Velvet Revolver

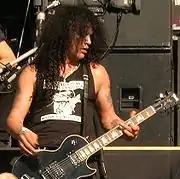
Guitarist Slash performing at a concert in Nijmegen

While Shaefer's audition was unsuccessful, the quartet continued auditioning for a lead singer. VH1 filmed the recruitment process, which was referred to as the temporary name "The Project". The resulting documentary was aired as "VH1 Inside Out: The Rise of Velvet Revolver". A number of lead singers auditioned for the band, including Stephen Shareaux of Kik Tracee, Steve Ludwin of Carrie and Little Hell, Todd Kerns, formerly of Age of Electric, Sebastian Bach, formerly of Skid Row, Shawn Albro of U.P.O., Travis Meeks of Days of the New, and Ian Thornley of Big Wreck. Myles Kennedy, formerly of the Mayfield Four, declined an invitation from Sorum to audition. Ian Astbury of the Cult and Mike Patton of Faith No More also declined audition offers. The band were also interested in auditioning Stone Temple Pilots singer Scott Weiland, who had become friends with McKagan after attending the same gym. Weiland once played on the same bill as Kushner, and was in rehab at the same time as Sorum. Weiland was sent two discs of material, and felt that the first disc "sounded like Bad Company gone wrong." When he was sent the second disc, Weiland was more positive, comparing it to "Core"-era Stone Temple Pilots, though he turned them down because Stone Temple Pilots were still together.